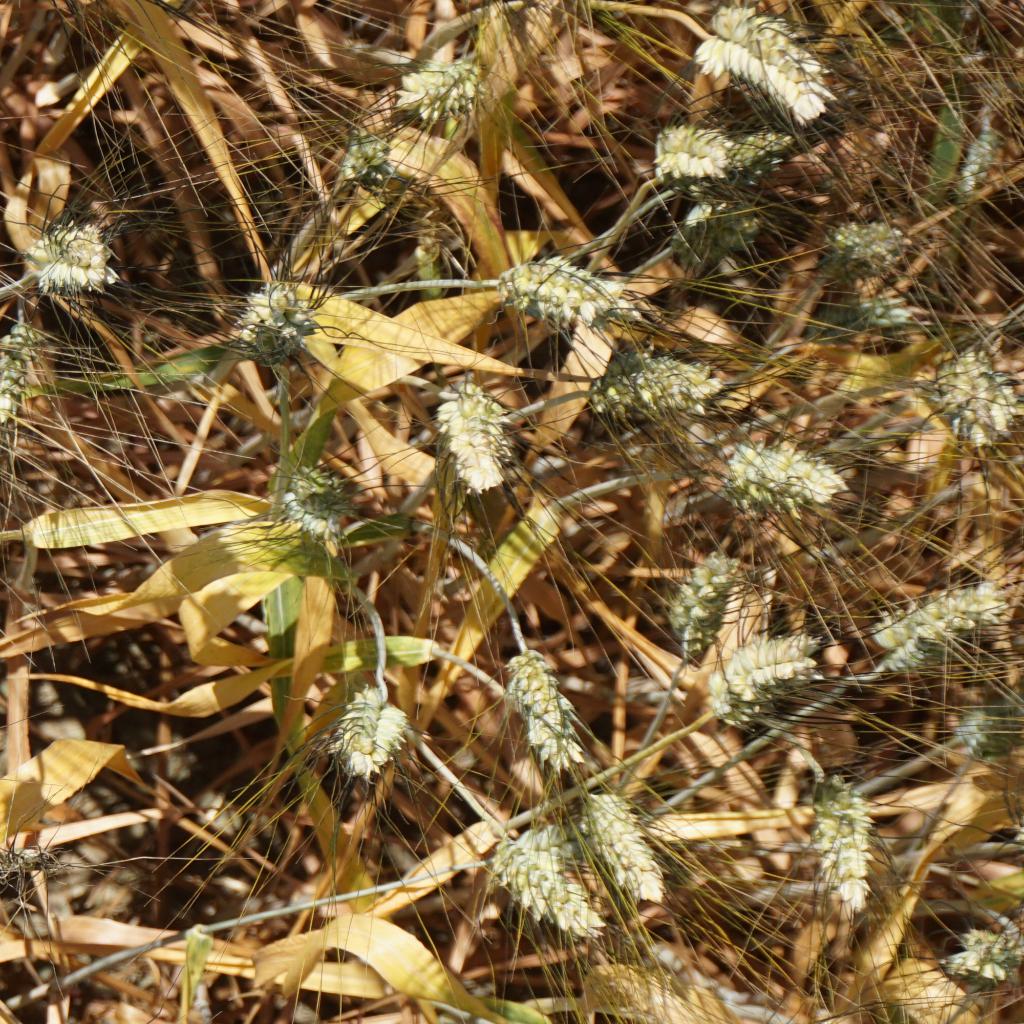
Country: France
Location: Gréoux
Wheat development stage: Filling - Ripening